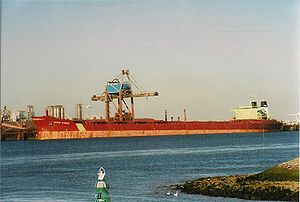
Capesize
MV Berge Athene, et capesize på 225,200 DWT, bygget i 1979.
Capesize er en skibstype af tørfragtskibe. De er for store til at sejle igennem Suezkanalen og Panamakanalen, og de skal således passere Kap Det Gode Håb eller Kap Horn for at krydse verdenshavene.